Cliff Whiting

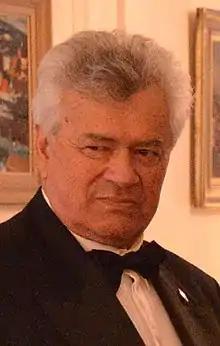
Whiting in 2013

Clifford Hamilton Whiting (6 May 1936 – 16 July 2017) was a New Zealand artist, teacher and advocate for Māori heritage.